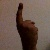
The image shows a hand gesture representing the number 1 in Indian Sign Language.